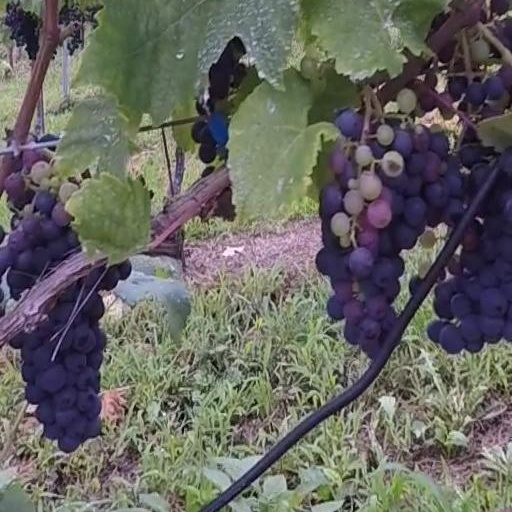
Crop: grape